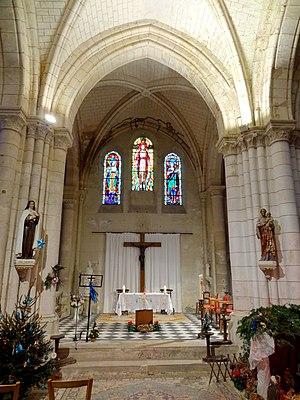
Intérieur de l'église - voir titre.
L'église Saint-Martin est une église catholique paroissiale située à Amblainville, dans l'Oise, en France. La fondation de la paroisse remonte probablement au moins au XIᵉ siècle, époque supposée de la construction de la nef. Cette dernière a toutefois perdu son caractère roman au gré des remaniements successifs. La charpente lambrissée en carène renversée et peut-être aussi les bas-côtés datent de 1505 ; le portail gothique flamboyant date du second quart du XVIᵉ siècle ; et les arcatures plaquées avec les bas-reliefs du chemin de croix et les statues de personnages de l'Ancien Testament ne datent que des années 1876 / 1893. Ce décor néo-gothique comporte également une chaire à prêcher et un confessionnal sous la forme d'édicules flamboyants ; des fausses voûtes d'ogives sous la tribune et dans le bas-côté sud ; ainsi qu'une grande grotte de Notre-Dame de Lourdes ; et a été installé par la volonté de l'abbé Eugène Barret. Ce curé a lui-même manié le ciseau, et donné à l'église son visage actuel assez extravagant.